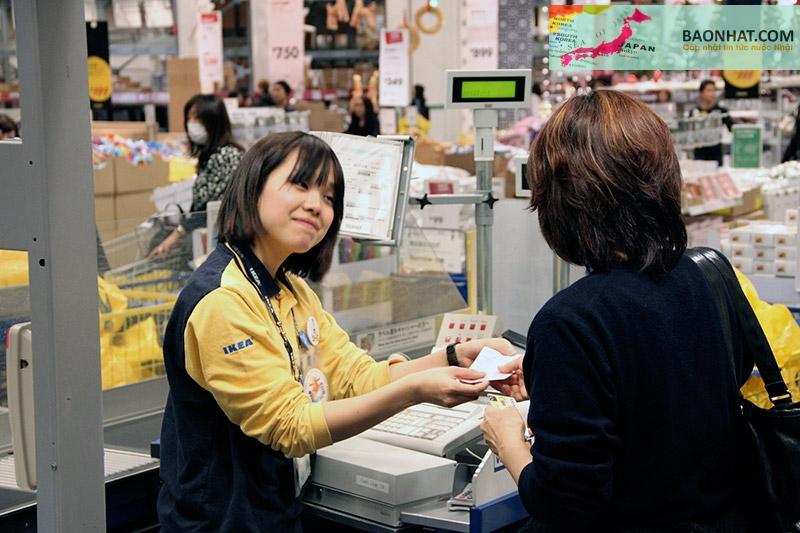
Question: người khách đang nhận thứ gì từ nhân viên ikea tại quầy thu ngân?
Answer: hóa đơn mua hàng